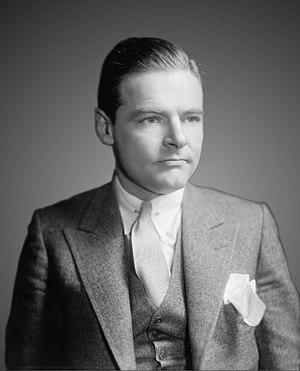
Henry Cabot Lodge Jr. est un diplomate et homme politique américain. Il fut ambassadeur des États-Unis aux Nations unies, sénateur républicain représentant le Massachusetts, et, en 1960, candidat à la vice-présidence des États-Unis, colistier de Richard Nixon.
Cet article est une liste des candidats républicains à la vice-présidence des États-Unis, de 1856 à nos jours.